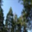
Label: pine_tree